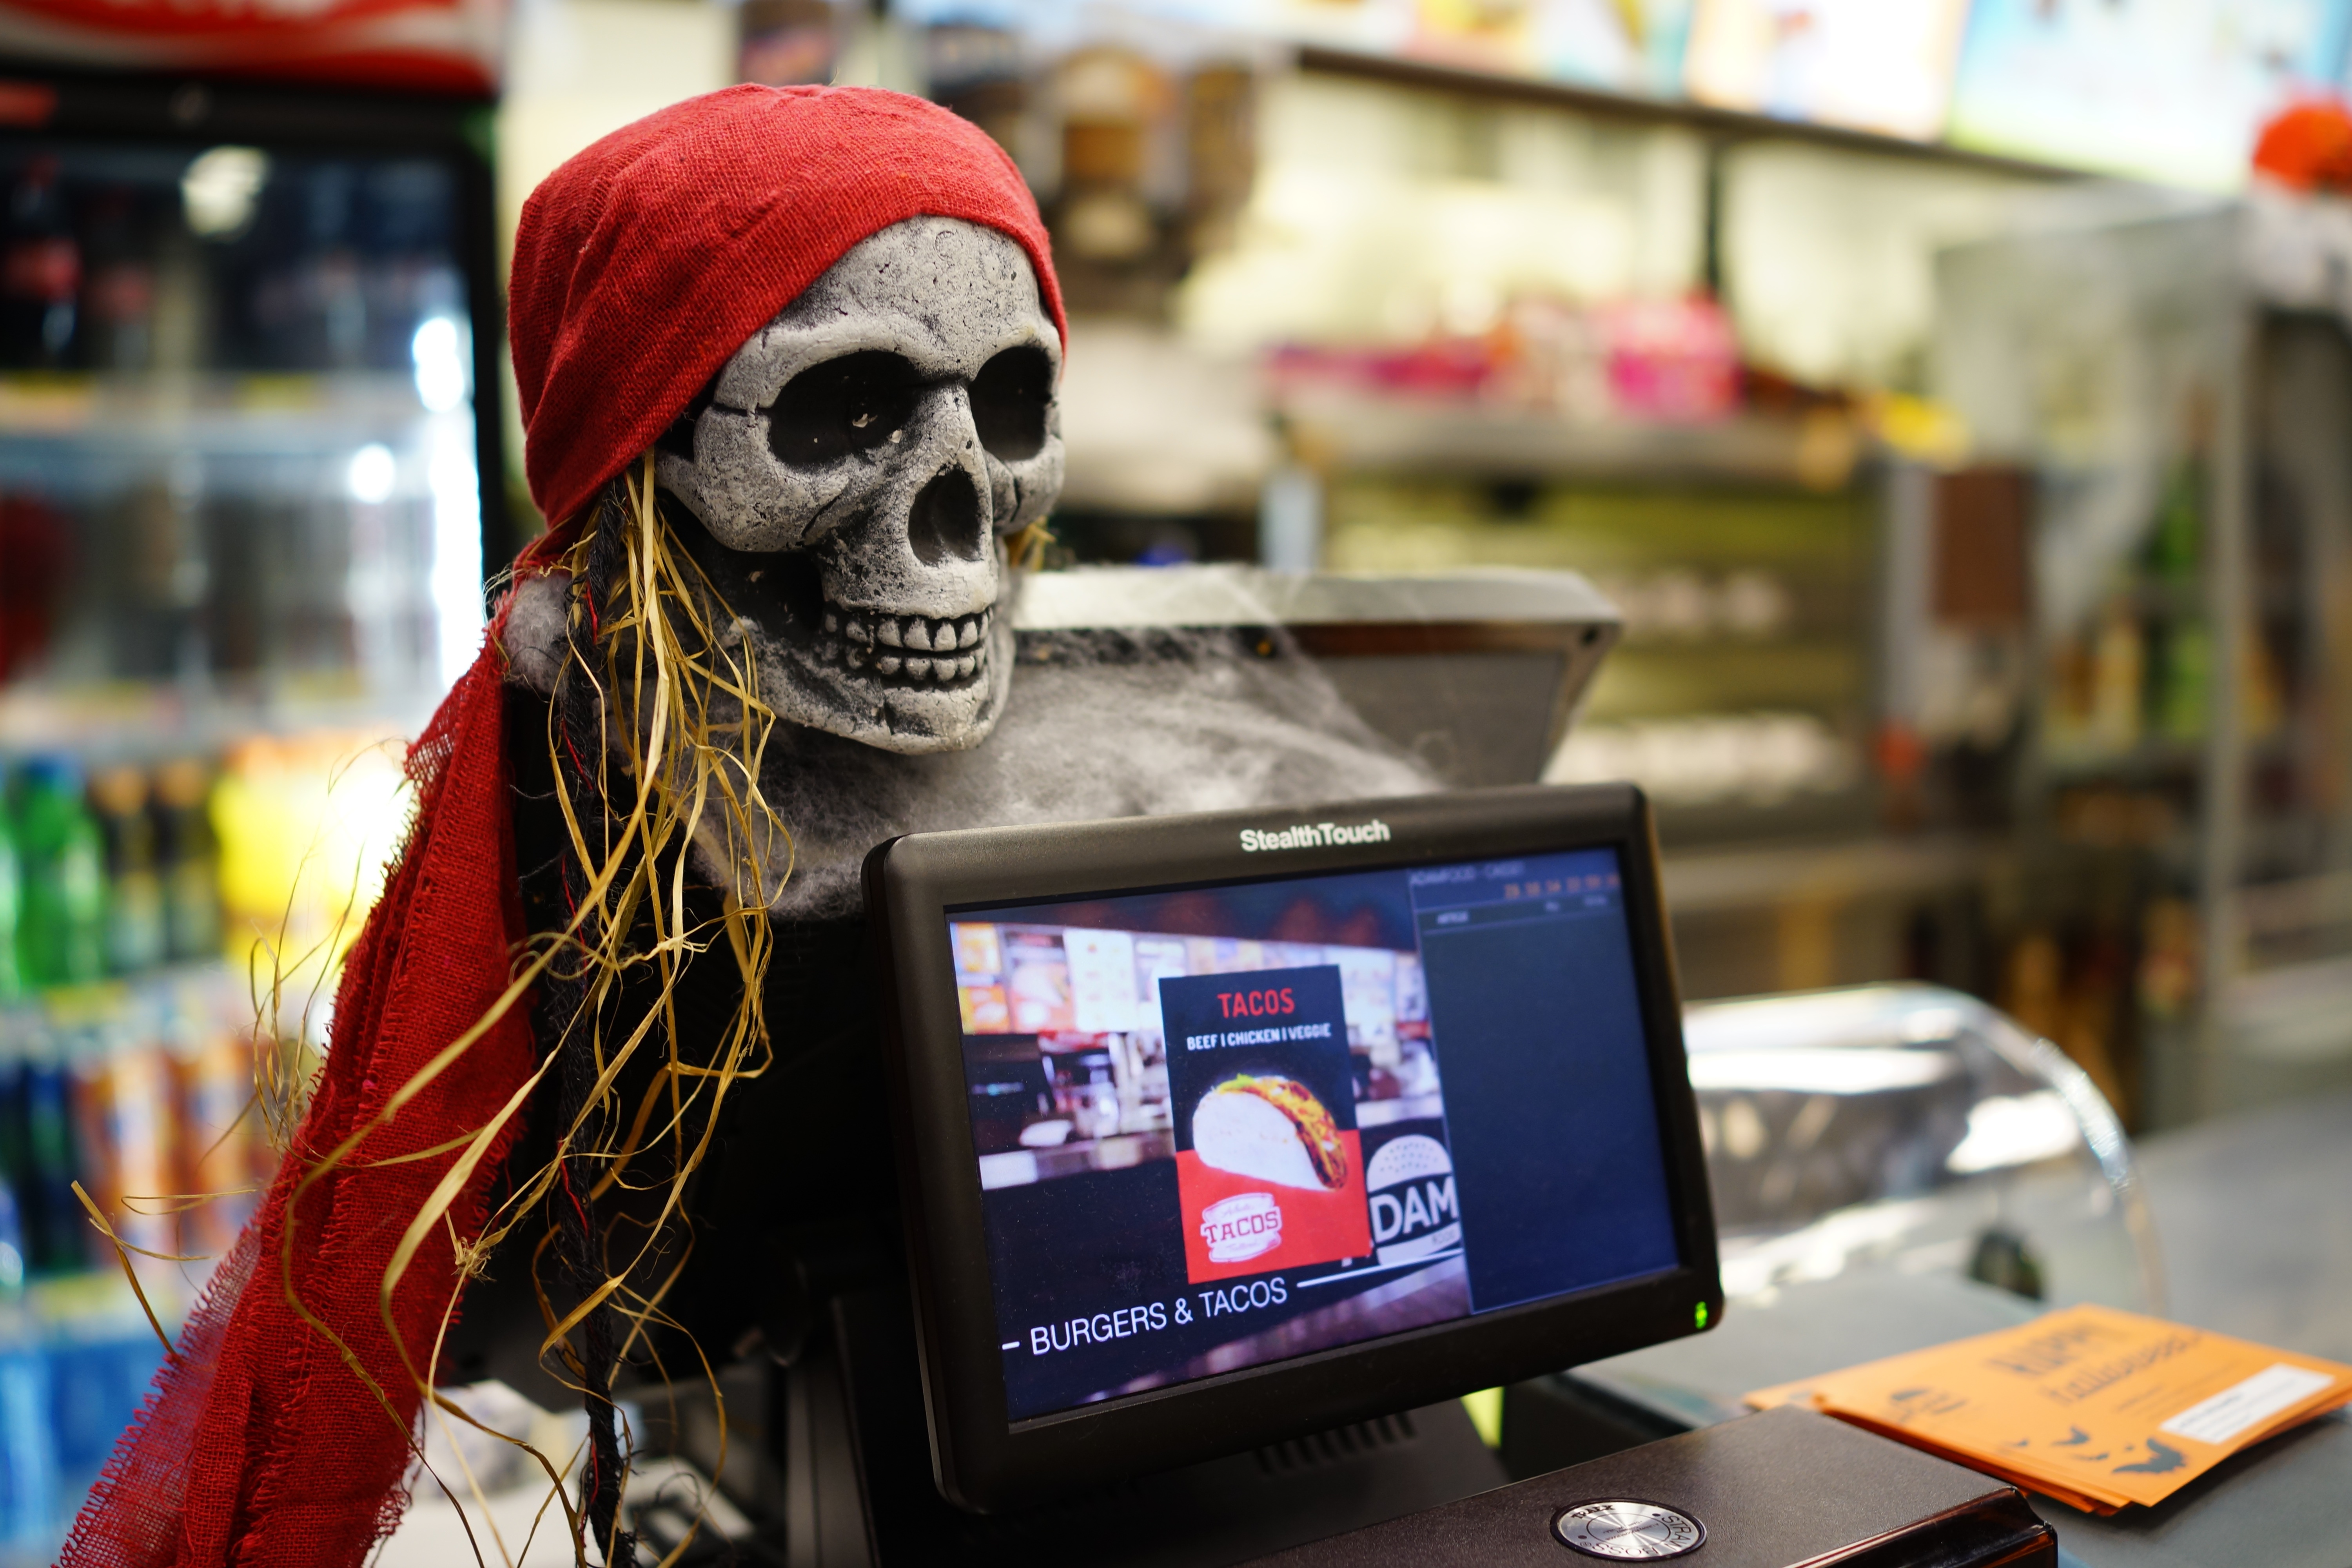
street, red, color, digital camera